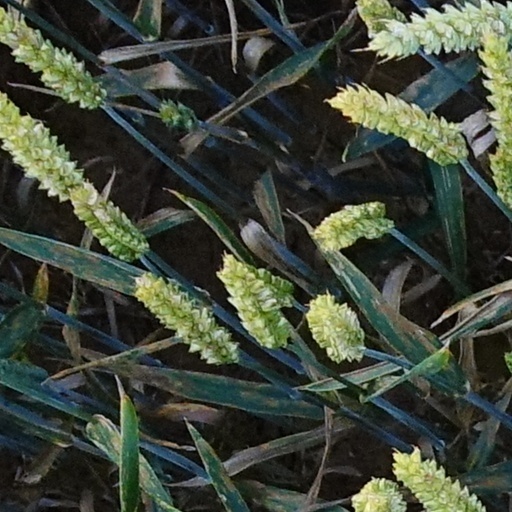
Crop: wheat